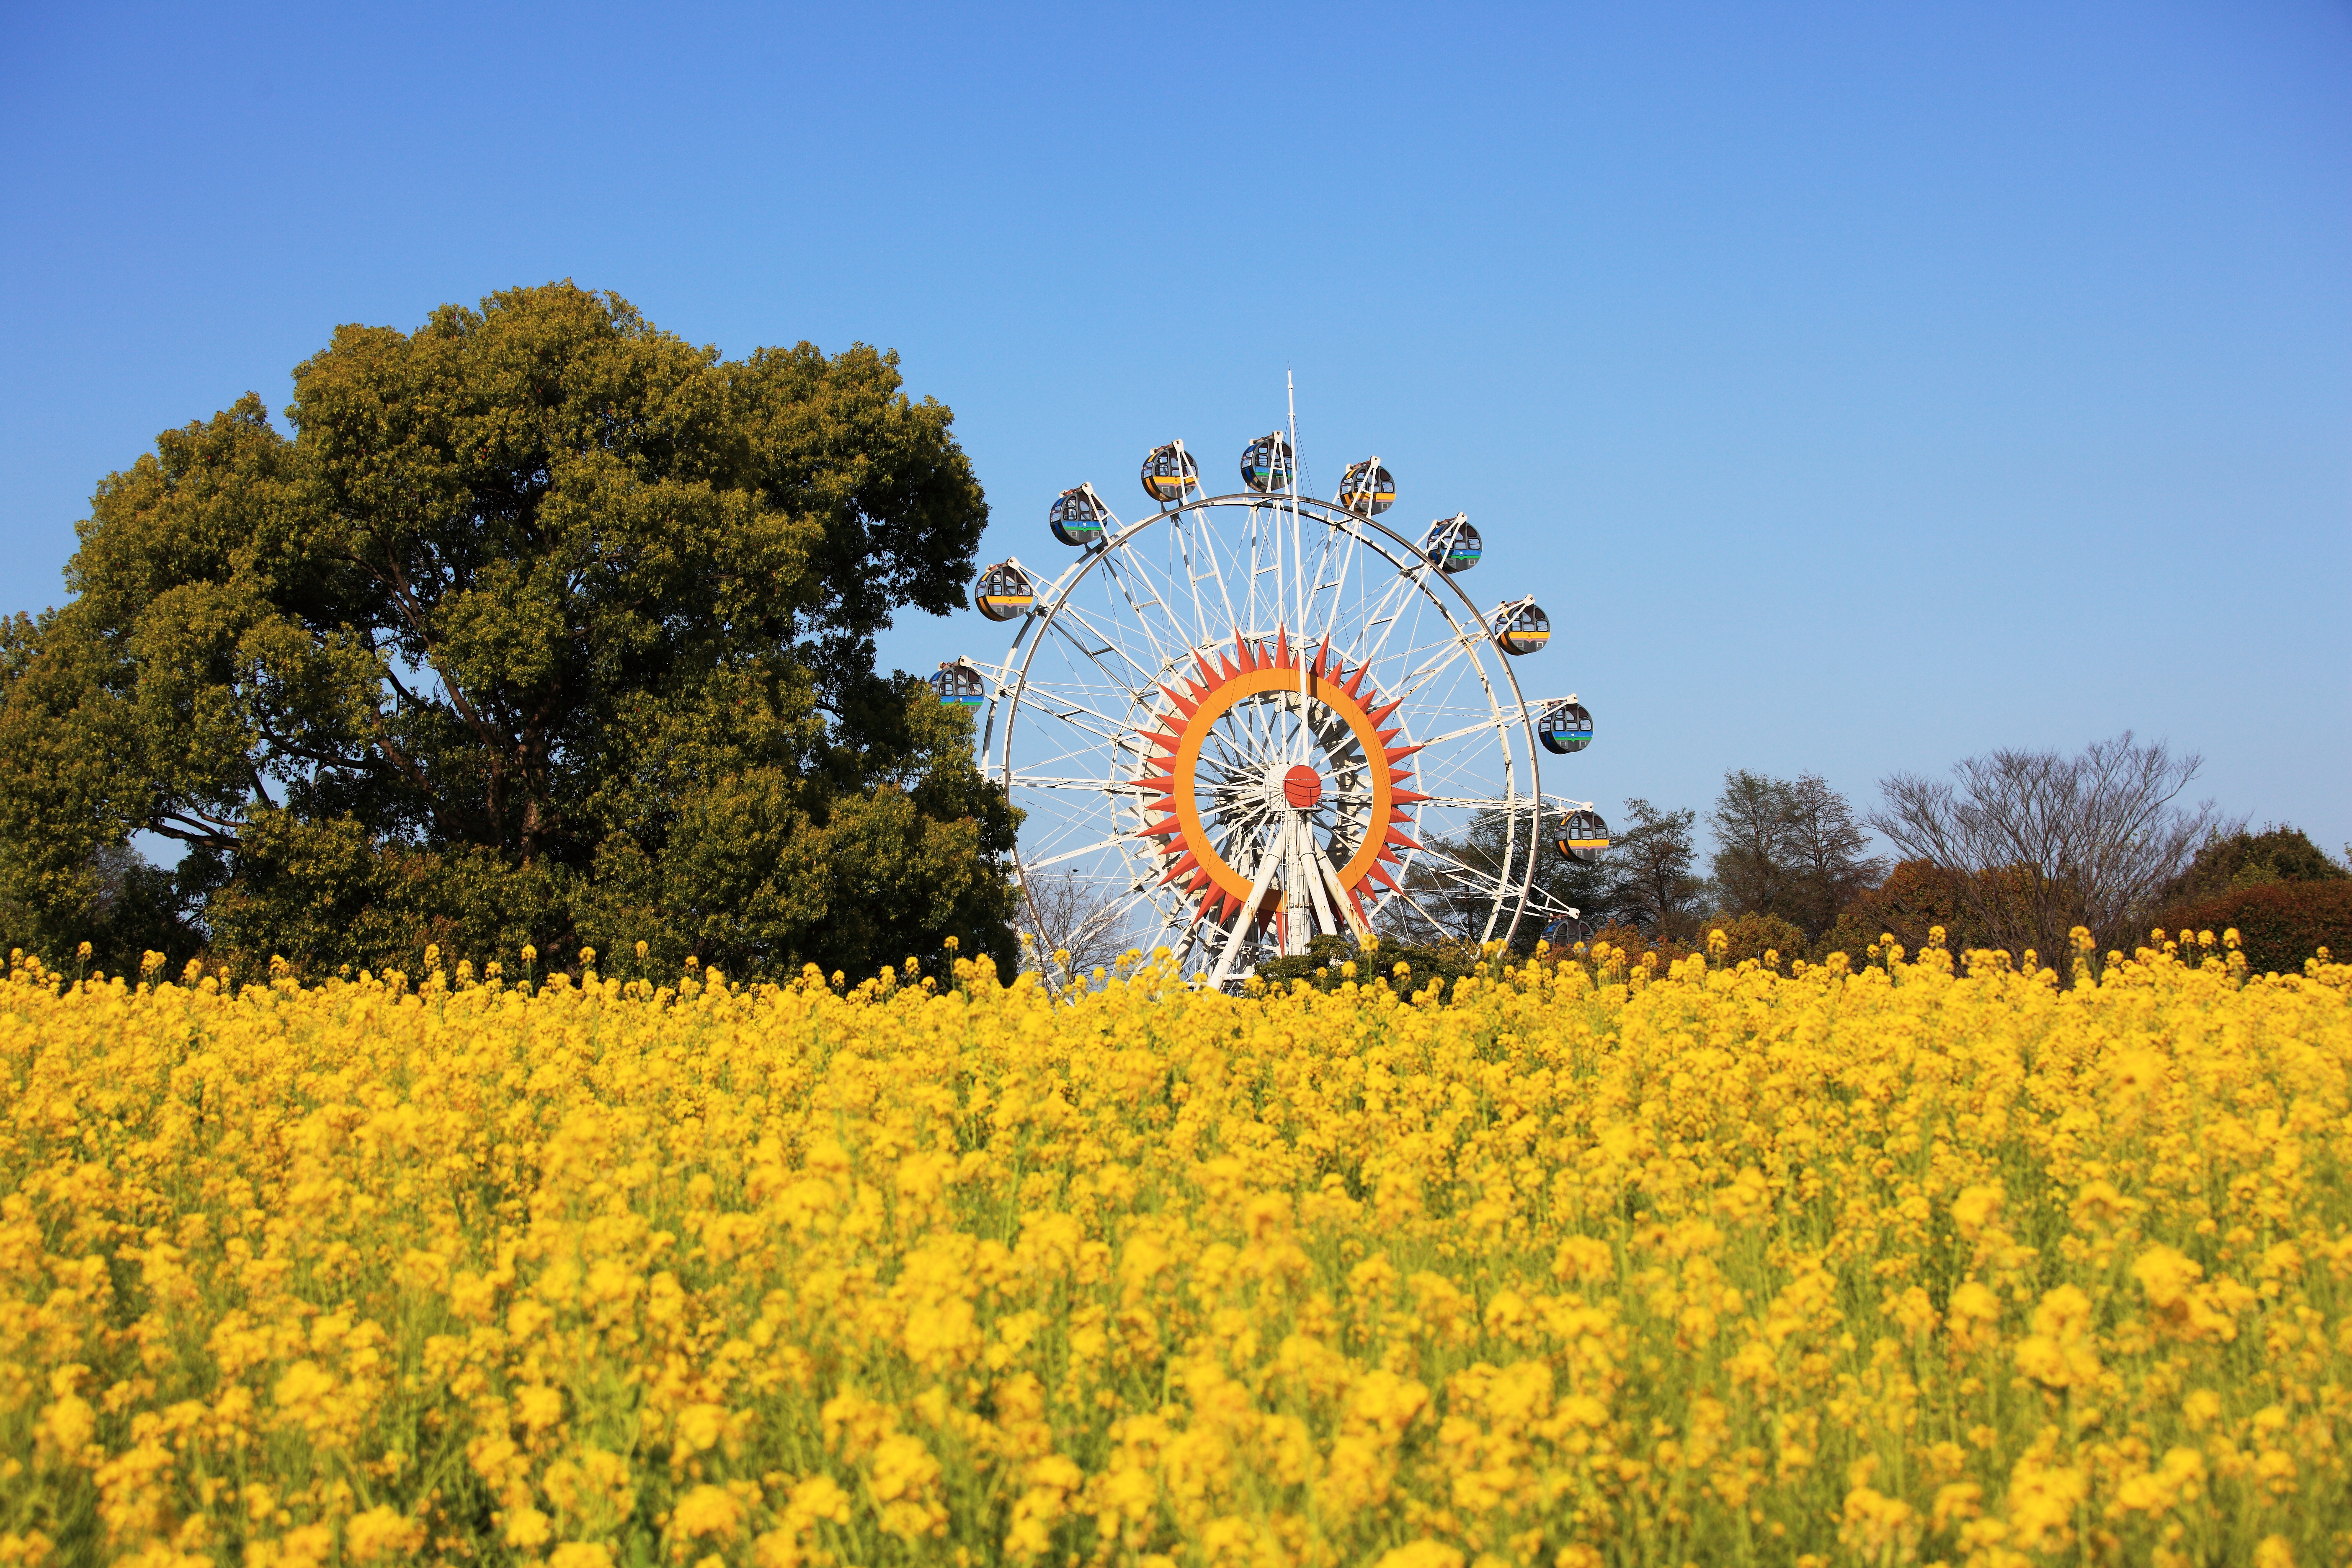
plant, field, meadow, prairie, flower, wild, food, high, produce, vegetable, agriculture, rapeseed, wildflower, 5d, hires, canola, markii, brassica, hi, res, resolution, turnip, rapa, nippooleifera, flowering plant, daisy family, grass family, land plant, mustard plant